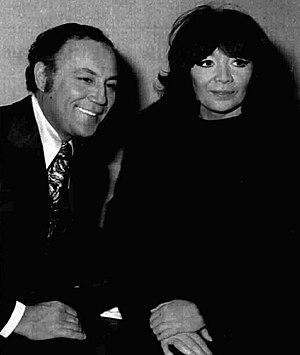
Juliette Gréco, née le 7 février 1927 à Montpellier, est une chanteuse et actrice française.